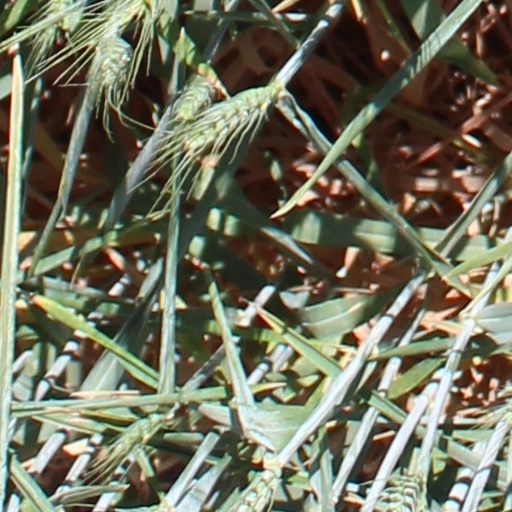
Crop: wheat